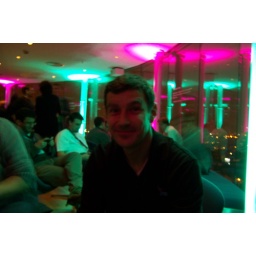
Mike S in the sky lounge